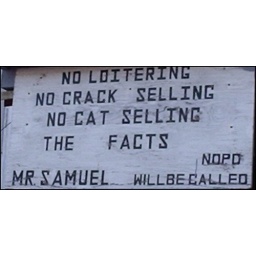
Quite Simply, my favorite sign in all the city and the inspiration for the book itself.